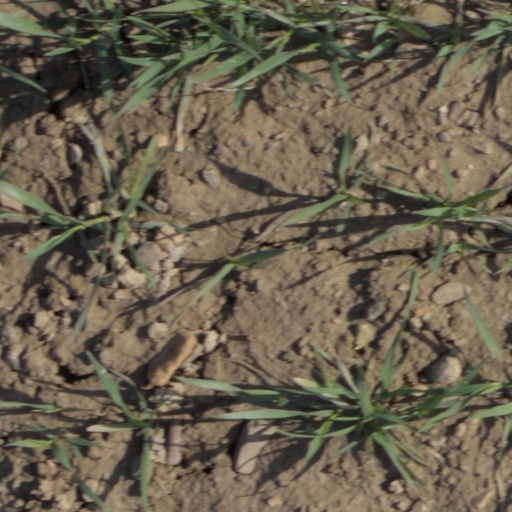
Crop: wheat